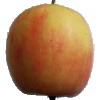
Label: Apple Pink Lady 1